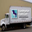
Label: truck